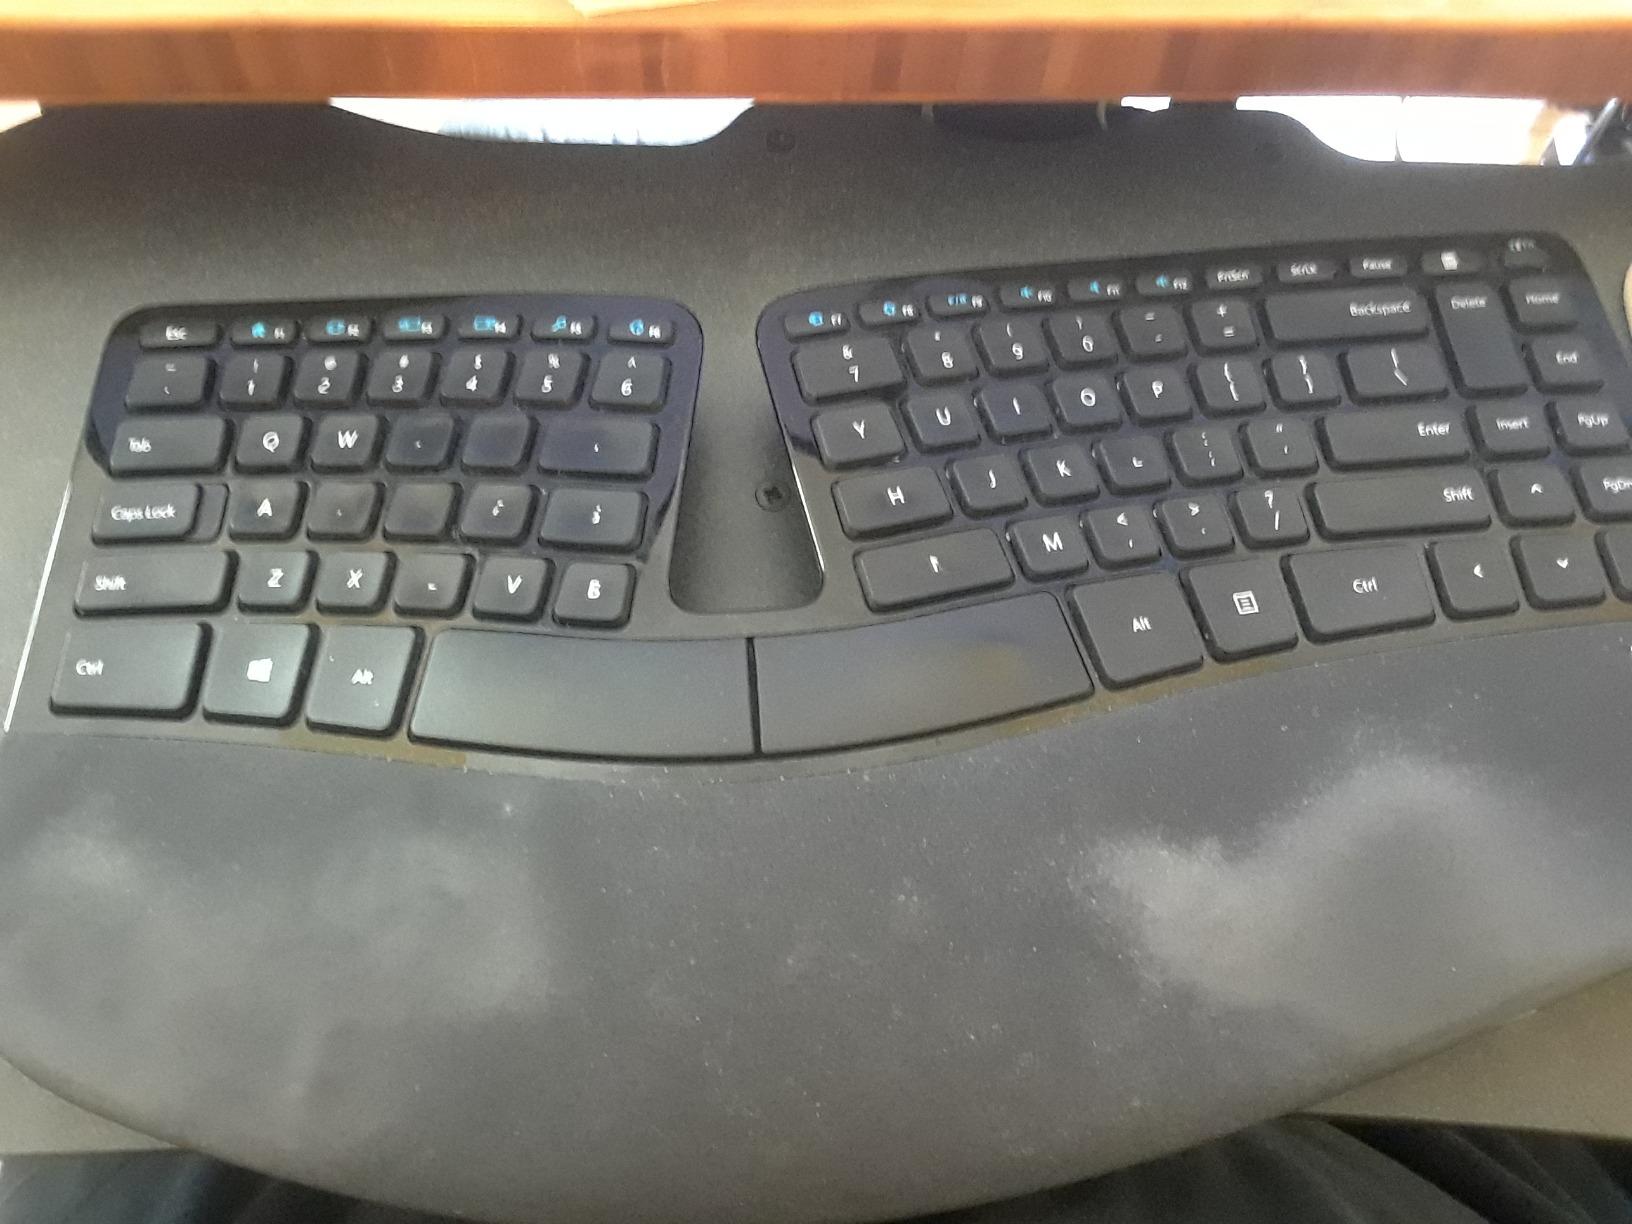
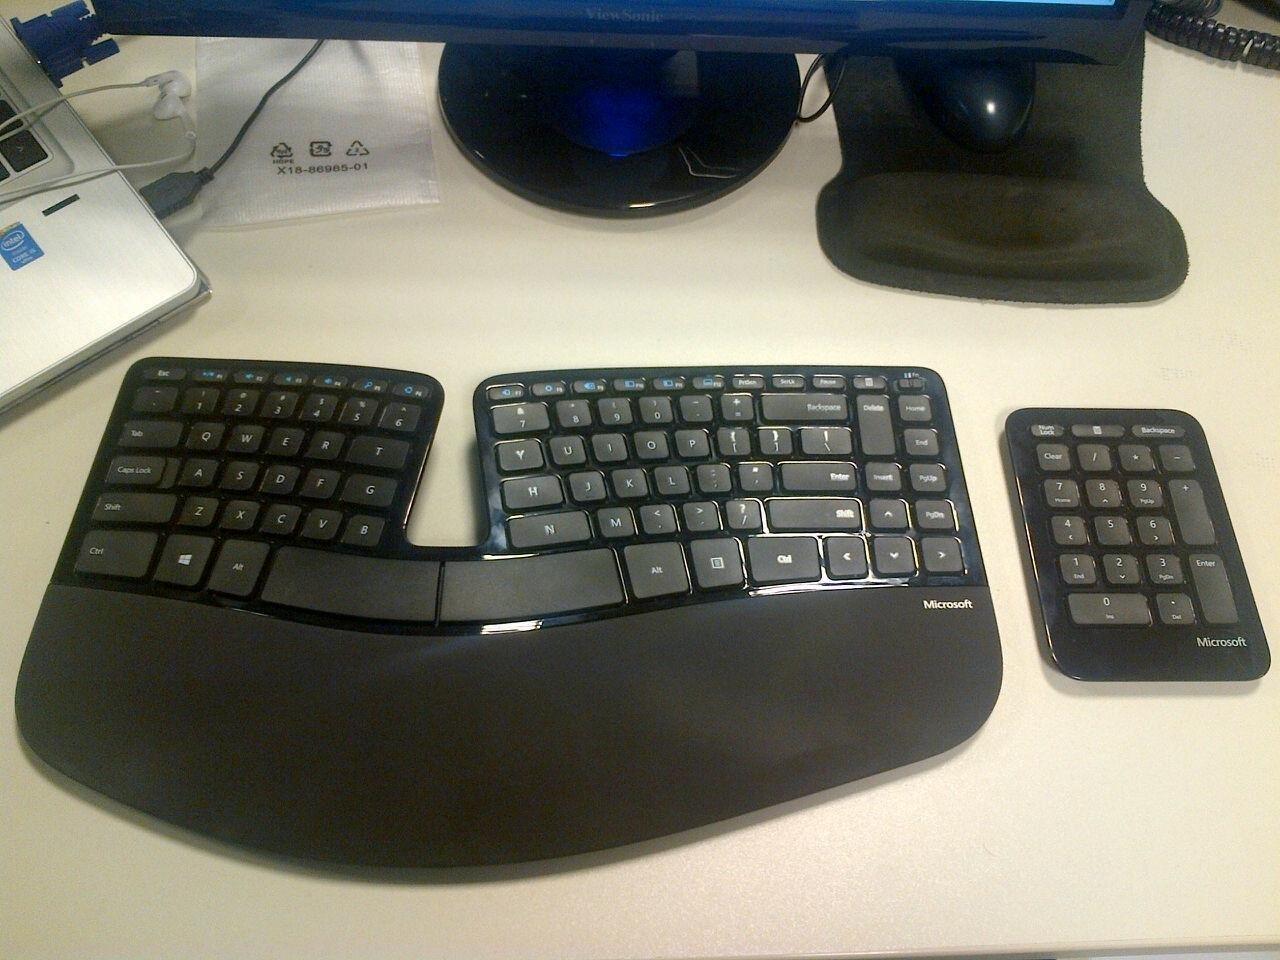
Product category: keyboard
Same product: yes